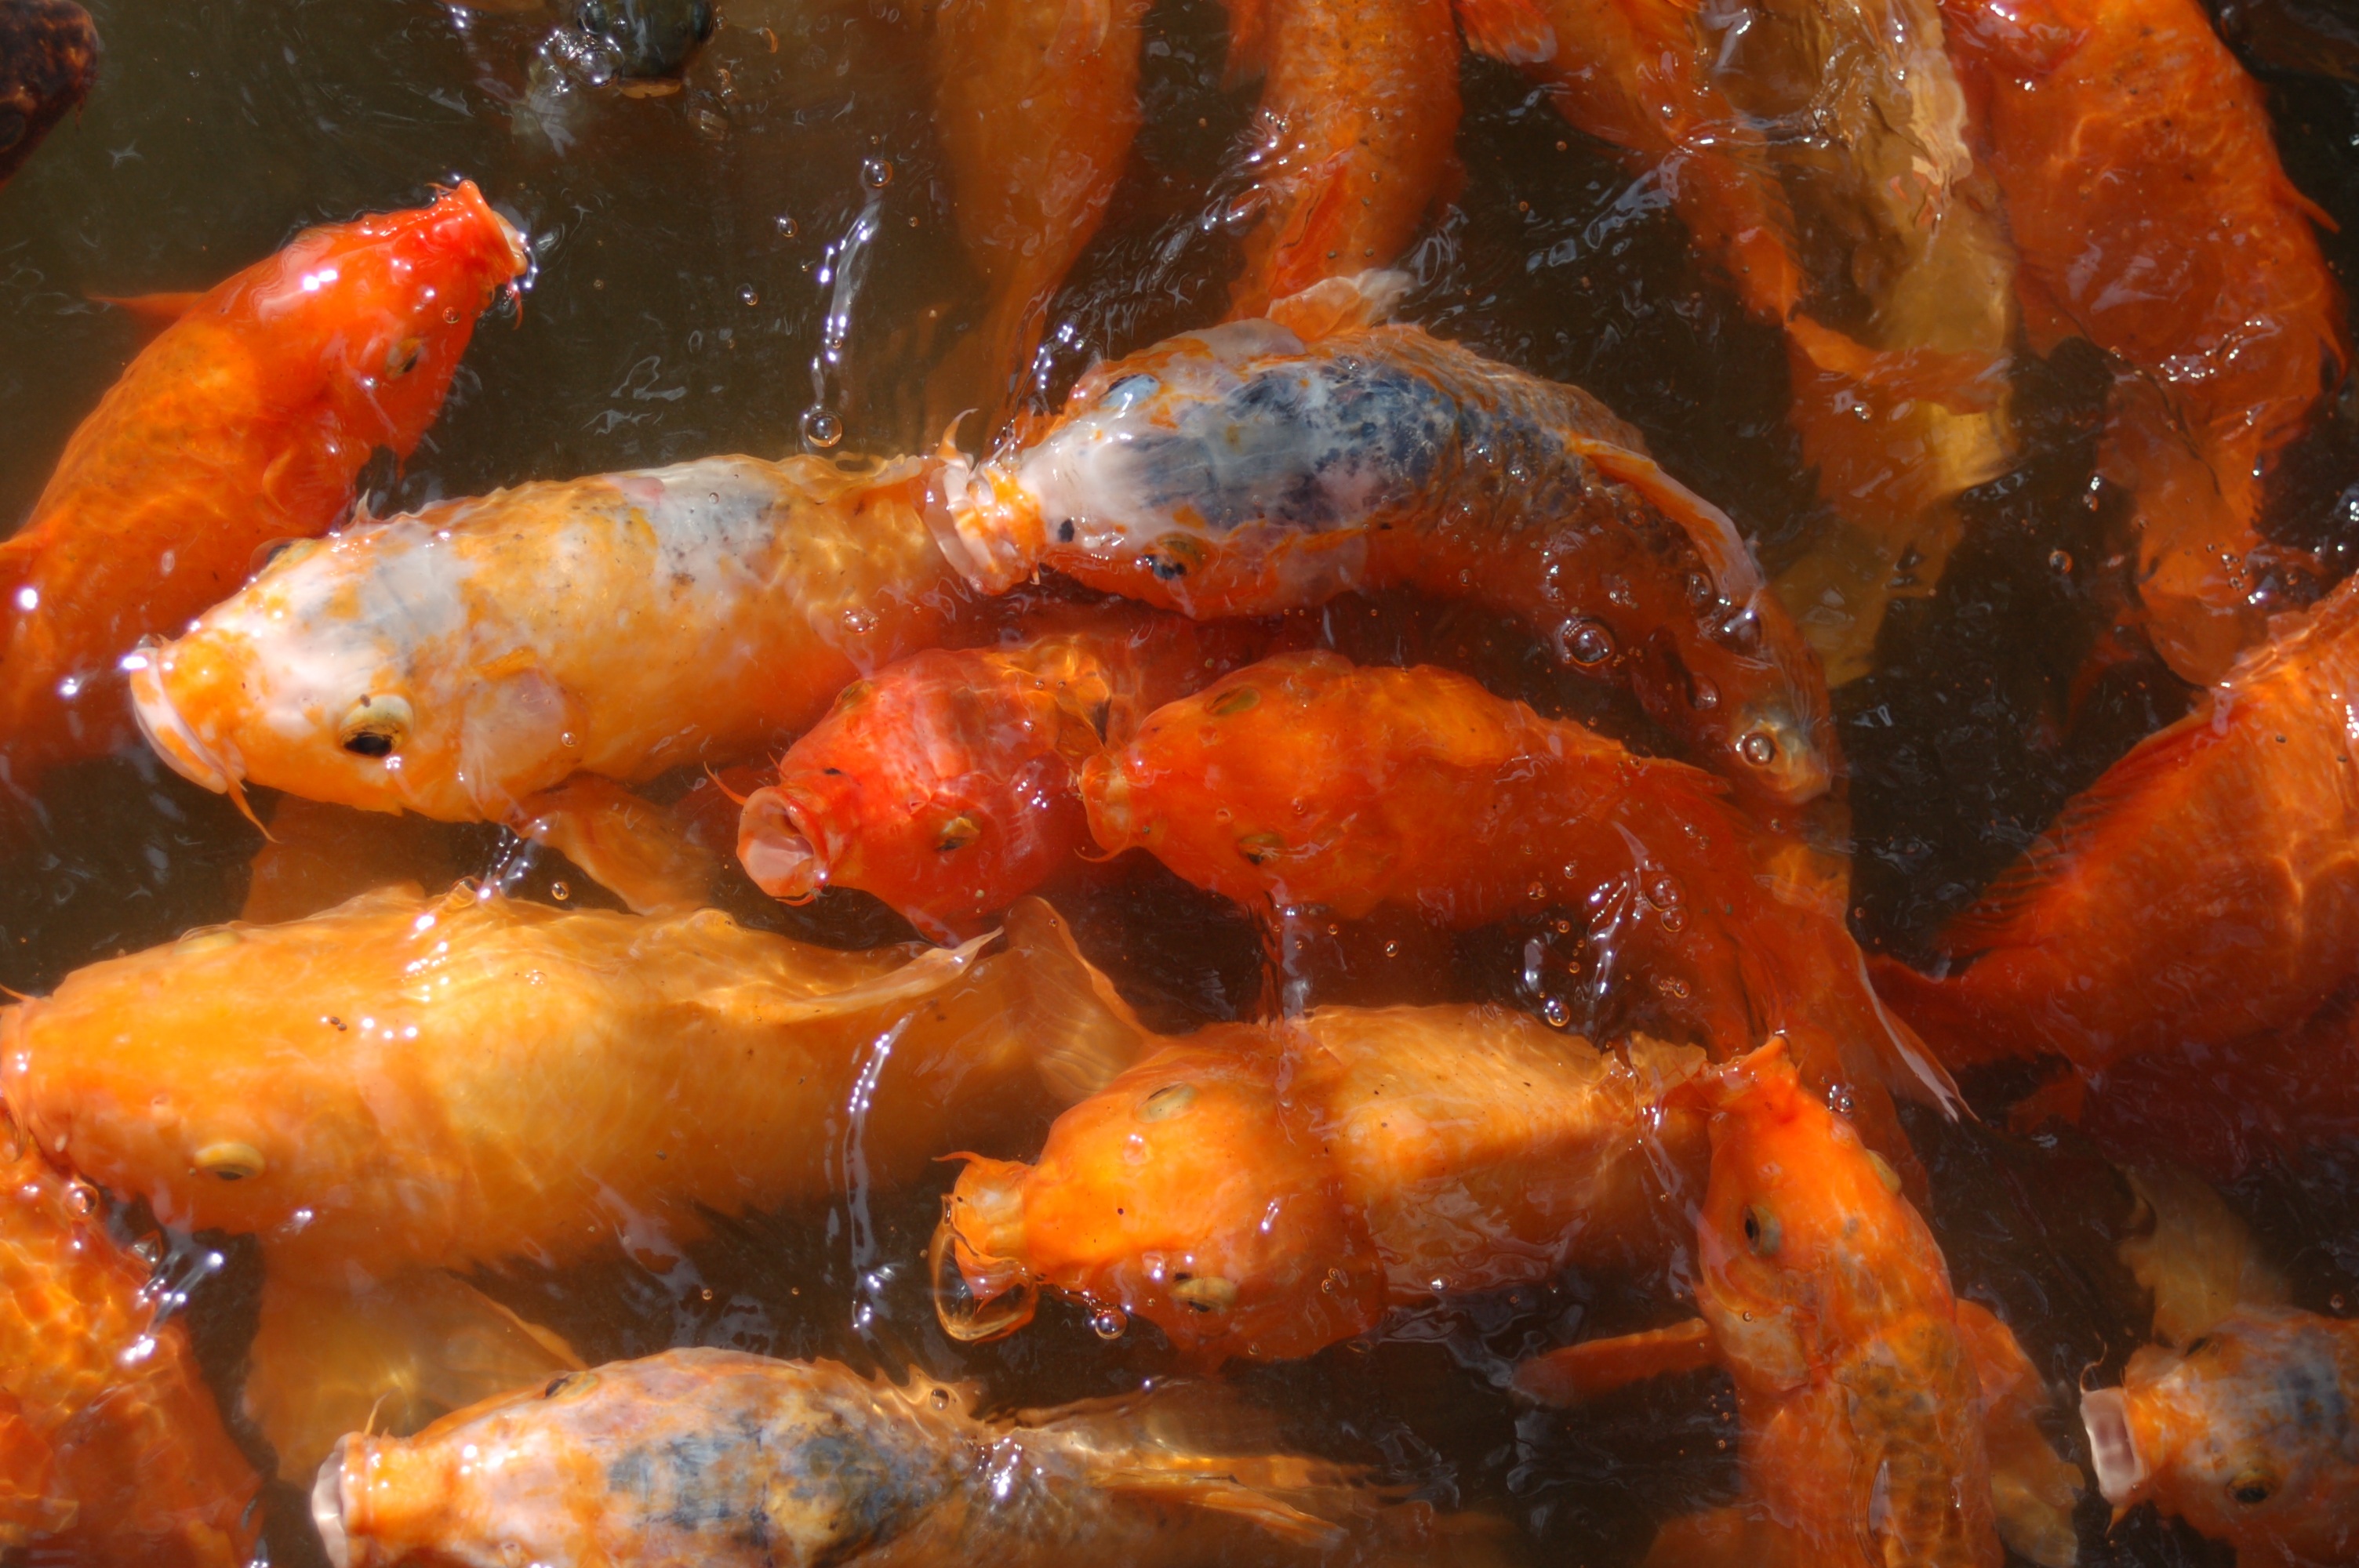
orange, dish, food, produce, seafood, fish, cuisine, invertebrate, shrimp, carp, seafood boil, caridean shrimp, dendrobranchiata